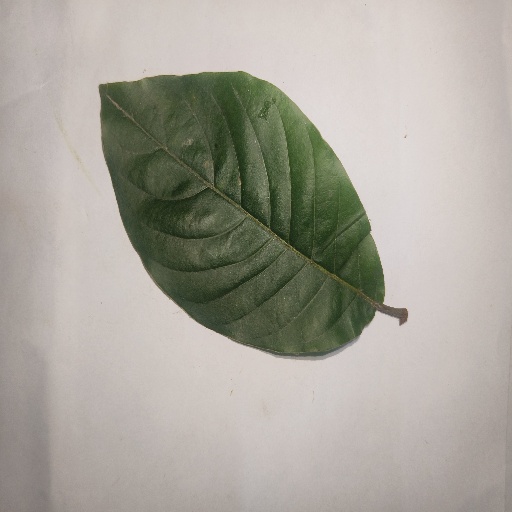
Species: HariTaki
Leaf condition: Healthy Leaf